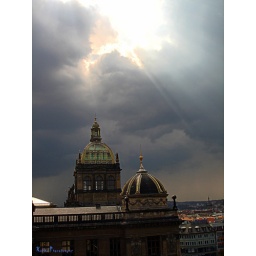
A historic building in Prague, Czech Republic with unhappy clouds